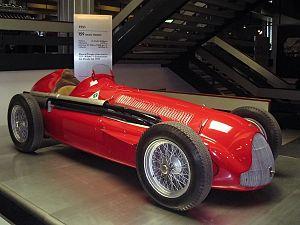
L'Alfa Romeo 159 Alfetta est une monoplace de Formule 1 fabriquée par le constructeur italien Alfa Romeo entre 1950 et 1951. Elle dérive tout naturellement de l'Alfa Romeo 158 qui avait dominé tous les Grands Prix depuis la fin de la Seconde Guerre mondiale jusqu'en 1950. Elle reprend quasiment tout de son aïeule à l'exception des suspensions arrière qui sont de type De Dion, solution coûteuse et complexe mais que les ingénieurs milanais connaissent parfaitement et les jugent indispensables pour faire passer aux roues la puissance du moteur.
Alfa Romeo est une société de construction d'automobiles italienne fondée le 24 juin 1910 à Milan. Depuis 1986, ce constructeur automobile fait partie du groupe Fiat SpA et constitue depuis février 2007 une division de Fiat Group Automobiles SpA qui regroupe toutes les marques automobiles du groupe Fiat Chrysler Automobiles. Il était auparavant la propriété de l'État italien, à travers sa holding publique IRI, de 1933 à 1986.
Le Grand Prix automobile de Grande-Bretagne 1951, disputé le 14 juillet 1951 sur le circuit de Silverstone, est la douzième épreuve du championnat du monde de Formule 1 courue depuis 1950 et la cinquième manche du championnat 1951.
La Formule 1, communément abrégée en F1, est une discipline de sport automobile considérée comme la catégorie reine de ce sport. Elle a pris au fil des ans une dimension mondiale et elle est, avec les Jeux olympiques et la Coupe du monde de football, l'un des événements sportifs les plus médiatisés.
Le circuit des Nations de Genève était un tracé urbain long de 4 110 mètres entre le lac Léman et la Place des Nations à Genève, Suisse. Il a accueilli le Grand Prix des Nations, assimilable à une épreuve de Formule 1 et le Grand Prix de Genève, assimilable à une épreuve de Formule 2 ainsi que des épreuves hors championnat.